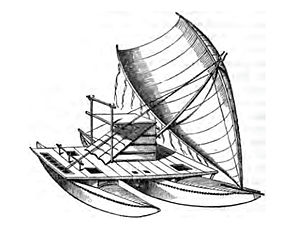
Fiji / Billeder
Fiji er et land beliggende i Oceanien i det sydlige Stillehav, cirka to tredjedele af vejen fra Hawaii til New Zealand. Landet består af 9 større øer samt 300 mindre øer og atoller af vulkansk eller koral oprindelse. Af disse er kun de 100 beboet. Øgruppen er beliggende i Melanesien mellem Vanuatu i vest og Tonga i øst, omkring 5 grader nord for stenbukkens vendekreds. Landets største øer er Viti Levu og Vanua Levu. Landskabet er generelt bjergfuldt. Klimaet er tropisk regnfuldt, omend modereret af havets indflydelse og den frugtbare jord i lavlandet muliggør dyrkningen af sukkerrør og kopra. Havet er truet af overfiskning samt forurening fra byerne. Vandmiljøet er truet af intensivt fiskeri og af forureningen i kystområderne. Landet er endvidere præget af afskovning.